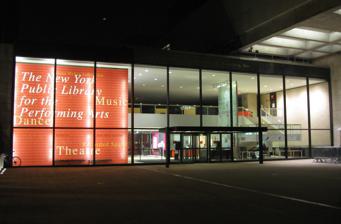
Building: New York Public Library for the Performing Arts
Country: United States of America
Year built: 1965
Performing arts library The New York Public Library for the Performing Arts' entrance from Lincoln Center Plaza at night The New York Public Library for the Performing Arts, Dorothy and Lewis B. Cullman Center , is located at 40 Lincoln Center Plaza, in the Lincoln Center complex on the Upper West Side in Manhattan , New York City . Situated between the Metropolitan Opera House and the Vivian Beaumont Theater , it houses one of the world's largest collections of materials relating to the performing arts. It is one of the four research centers of the New York Public Library 's Research library system, and it is also one of the branch libraries. History Buildings of Lincoln Center 100m 110yds 13 12 11 10 9 8 7 6 5 4 3 2 1 view talk edit Buildings and structures in Lincoln Center: 1 Samuel B. and David Rose Building (includes Walter Reade Theater ) 2 Juilliard School 3 Alice Tully Hall 4 Vivian Beaumont Theater (includes Mitzi E. Newhouse Theater and Claire Tow Theater) 5 Elinor Bunin Monroe Film Center 6 David Geffen Hall 7 New York Public Library for the Performing Arts (includes Bruno Walter Auditorium) 8 Metropolitan Opera House 9 Josie Robertson Plaza with Revson Fountain 10 Damrosch Park 11 David H. Koch Theater 12 David Rubenstein Atrium 13 Jazz at Lincoln Center Founding and original configuration Al Hirschfeld 's desk and chair in the library's lobby Originally the collections that formed The New York Public Library for the Performing Arts (LPA) were housed in two buildings.  The Research collections on Dance, Music, and Theatre were located at the New York Public Library Main Branch , now named the Stephen A. Schwarzman Building, and the circulating music collection was located in the 58th Street Library. A separate center to house performing arts was first proposed by Carleton Sprague Smith (chief of the Music Division) in a 1932 report to the library administration, "A Worthy Music Center for New York." (At the time, dance materials and sound recordings were all part of the Music Division.)  There were attempts to create partnerships with Rockefeller Center (under construction at the time), the Museum of Modern Art , and the Metropolitan Museum of Art (to which New York University wanted to join as a partner).  During the late 1930s and early 1940s, the Music Division produced a program of concerts (based on the model of the Library of Congress concerts in Coolidge Auditorium ).  These concerts were often held in conjunction with the Metropolitan Museum of Art and Juilliard School , and the program grew to include Lectures from New York University staff. After Lincoln Center was incorporated in 1956, an early mention of a possible "library and museum of the performing arts" appeared in June 1957. It was envisioned that a library-museum would serve to "interpret and illuminate the entire range of the performing arts". By December of that year, the library had become an accepted component of Lincoln Center planning and fundraising. Recalling his earlier reports, Smith produced a new report arguing for a move to Lincoln Center.  Library administration officially approved of the move in June 1959. The building housing the library's research collections and the Vivian Beaumont Theater was the third building to be opened at Lincoln Center. Original plans conceived the library as a separate building, but prohibitive costs necessitated a combination of the Library and the Theater.  As built, the Theater forms the central core of the building, the first and second floors occupying the southern and western sides, and the third-floor research collections providing a roof.  Noted modernist architect Gordon Bunshaft , of the firm of Skidmore, Owings and Merrill (SOM), designed the interiors, and SOM consulted with Eero Saarinen and Associates (architect for the Vivian Beaumont Theater) on the exteriors. The Claire Tow Theater (belonging to Lincoln Center Theater) was built on the roof of the Library and opened in June 2012. The third floor, housing the research collections, opened to the public on July 19. The entire library was opened to the public on November 30, 1965, the fourth building to open at Lincoln Center. At its opening, it was called "Library and Museum of the Performing Arts".  The Library's museum component was named the Shelby Cullom Davis Museum in honor of an investment banker who contributed $1 million to the Lincoln Center for museum purposes. At its opening, the Library's main lobby at the Lincoln Center Plaza entrance housed a bookstore, a film viewing area, and a listening area.  The second floor included a children's performing arts collection as well as the Hecksher Oval, an enclosed space that could accommodate story-telling.  Prior to the 2001 renovation, the children's collection was relocated to the Riverside Branch. The Hecksher Oval was removed as part of the renovation. The Shelby Cullom Davis Museum spaces included small and separate areas in the Dance, Music, Sound archive and Theater research divisions.  Bigger galleries were the Vincent Astor Gallery on the 2nd floor, and galleries on the lower level and 2nd floor. 2001 renovation One of the Mapleson Cylinders , among the sound archive's most treasured items From 1998 through 2001, the building was closed due to a $38 million renovation project designed by Polshek Partnership .  (The renovation was unrelated to the Lincoln Center renovations which commenced shortly after 2001.)  During this time, the research collections were serviced from the NYPL's Annex (at 10th Avenue and 43rd Street), and the circulating collections were housed in the Mid-Manhattan Library at 40th Street and Fifth Avenue.  LPA reopened to the public on October 29, 2001, with its building newly named Dorothy and Lewis B. Cullman Center after a gift from the Cullmans (Dorothy was a trustee until she died in 2009; Lewis died in 2019). During the renovation, the library was wired to enable installation of numerous computers on each floor.  There are nearly 200 publicly accessible computers in the building. [ better source needed ] Most are restricted to use of the library catalog and electronic databases or viewing the library's audiovisual material, but a few provide full Internet access. The renovation also created a Technology Training Room, with twelve desktop computers for users and one for a teacher, as well as a projection screen. Upon the building's original opening in 1965, each research division had a separate reading room. The renovation removed these and consolidated public areas into a single unified public reading area, with separate rooms for the Theater on Film and Tape Archive (its screening room named for Lucille Lortel ) and Special Collections (its room named for Katharine Cornell and Guthrie McClintic ).  Subsequently the Special Collections reading room was moved into a portion of the main reading area of the third floor, while a screening room for films held by the Jerome Robbins Dance Division and the Reserve Film and Video Collection (originally part of the Donnell Media Center , but absorbed into the Collection in 2008) took its place. Meanwhile, gallery space for the museum was consolidated into two main gallery spaces with smaller areas for display of other items. The Donald and Mary Oenslager Gallery is located on the first floor, adjacent to the Lincoln Plaza entrance, while the Vincent Astor Gallery (formerly on the second floor) is now located on the lower level, adjacent to the Amsterdam Avenue entrance.  A small area near the Lincoln Center Plaza entrance houses caricaturist Al Hirschfeld 's desk and chair.  The main corridors on the first and second floors are used for smaller exhibitions. The third floor has numerous display cases highlighting rotating displays of thematic groupings of artifacts from the collections. The renovation was not without detractors.  Critic Joseph Horowitz criticized the third floor in particular.  Where previously each division had its own reading room, the renovation united all public reading areas into one room, resulting in less intimacy and more noise. Edmund Morris characterized the Special Collections reading room as "a charmless space...[which] exudes a dispirited air of neglect." Research collections From its inception, LPA has had both a research component (funded mostly with private money) and a branch library component (funded with significant money from New York City, the remainder coming from private contributions). Materials and formats File cabinets contain more than a million clippings at LPA Hundreds of hours of rehearsal recordings feature Arturo Toscanini In addition to published works (for example, books, periodicals, and scores), the research divisions collect an enormous amount of unique material: Archival material (material that was created by or that once belonged to an individual or organization), text manuscripts , music manuscripts , dance notation scores, typescripts, prompt books , posters , original set and costume designs , programs , and other ephemera are just some of the major categories of materials.  The library's collection of sound recordings is in all formats that in themselves trace the history and development of sound recording. The library has 500,000 folders containing clippings on a variety of people and subjects pertaining to the performing arts. These clippings can sometimes provide a beginning to those at the initial stage of their research. The library also collects a variety of iconography in various forms: photographs , lithographs , engravings , drawings , and others.  A recent internal report estimated that LPA holds approximately 4.5 million photographs, including the recently acquired collection of New York photographer Martha Swope , itself holding 1 million photographs. Much of this non-book material was not initially in the online catalog. Some materials are accessible through in-house card files and indexes. Policy since changed to bring as much of the material as possible into the main catalog, and by 2013, most of it was accessible in the catalog. Because of the enormous volume of material, some classes of it, such as the clipping files, has never been inventoried, although it is arranged in a retrievable manner with an alphabetical or chronological arrangement. Unlike most U.S. public libraries, the research collections stacks are located in non-public areas and are not available for browsing.  Patrons must determine what they want to view, fill out call slips, and submit the slips to library staff.  Library staff then retrieves the material for the patron. The holdings of LPA are divided by subject into divisions, which contain a number of special centers. Music Division The Music Division, as a founding division of The New York Public Library, is the oldest of all the divisions at LPA.  Its origins stem from the private library of banker Joseph William Drexel .  Upon his death in 1888, his valuable library of 5,542 volumes and 766 pamphlets, known as the Drexel Collection , became part of the Lenox Library. The Astor Library also had an endowment that helped with the purchase of music. In 1895, upon the Lenox Library's consolidation with the Astor Library, the Music Division became one of the first subject divisions of The New York Public Library. According to The New Grove Dictionary of Jazz , the library has particular strong manuscript holdings in jazz , These include 400 of Benny Goodman 's arrangements, and the arrangements made by Sy Oliver for musicians including Duke Ellington , Jimmie Lunceford , and Tommy Dorsey . It holds working scores of works by Ellington, and by Charles Mingus as well as extensive microlim copies of Mingus' manuscripts. Classical music manuscript holding include manuscripts by Bach, Johannes Brahms , Franz Liszt , Glinka , Handel, Haydn, Korngold , Mozart, Paganini , Schubert, and Schumann. Billy Rose Theatre Division Theatre on Film and Tape room – dedicated to donor Lucille Lortel The Library has been collecting theatrical materials for years prior to 1931, when the executors of David Belasco 's estate offered the producer's holdings on the condition that a division be created.  The Theatre Collection (as it was initially known) began on September 1, 1931. The division opened at Lincoln Center as the Theatre Collection.  In 1956 the theatre collection of the New York Public Library was recognized with a Special Tony Award . In 1979, it was renamed the Billy Rose Theatre Division, honoring a financial gift from the lyricist/producer's foundation. It is now the largest research division at the library, with holdings primarily on the theatre, and increasing on film, with some collections on the related subjects of vaudeville, magic, puppetry, and the circus. The Theater of Film and Tape Archive is administratively within the division. The Theatre division includes the Theatre on Film and Tape Archive (TOFT) which produces video recordings of New York and regional theater productions, and provides research access at its Lucille Lortel screening room. The collection is considered one of the most comprehensive collections of videotaped theater productions in the world. Archives modeled on TOFT include the Museum of Performance & Design in San Francisco , the Washington Area Performing Arts Video Archive established in Washington, D.C. , and the National Video Archive of Performance in London .  The core of the collection consists of live recordings of Broadway and Off-Broadway productions, with some additional productions from professional regional theaters. The Archive also records interviews and dialogues with notable theater professionals. In addition to live performances, commercial recordings of theater-related films, documentaries, and television programs are also included in the collection. Currently between 50 and 60 live recordings are produced each year, covering most important productions. As of fall of 2016, the collection included 7,901 titles. Jerome Robbins Dance Division The Jerome Robbins Dance Division began in 1944 under the auspices of Genevieve Oswald . Originally dance materials were part of the Music Division (when it was known as the "Dance Collection"), but its growth necessitated hiring a full-time staff member in 1947. Acquisitions were augmented by gifts of papers of Ted Shawn and Ruth St. Denis , Doris Humphrey , Charles Weidman , and Hanya Holm .  With the gift of a collection of Walter Toscanini in honor of his deceased wife, Cia Fornaroli (a dancer), the Dance Collection became an internationally known repository. Due to its subsequent growth and increasing importance, the collection was formally recognized as a separate division on January 1, 1964. One of the division's most significant resources is the Jerome Robbins Archive of the Recorded Moving Image. Endowed with a gift from Jerome Robbins, this archive collects and preserves moving images of dance, making them available to researchers.  The Archive has received many gifts from dancers and choreographers and contains many privately made films and video. The Division's oral history program began formally in 1965.  These oral histories are particularly valuable since they provide information, history and context not generally available in published sources. Reserve Film and Video Screening room for the Reserve Film and Video collection; moviola and Steenbeck equipment are on the right Though not technically a part of the Research divisions, the Reserve Film and Video Collection (formerly the Donnell Media Center) is serviced from the third floor.  For film and video that must be viewed onsite, there is a screening room (large enough for classes) equipped with a 16 mm projector.  There are also moviolas and Steenbeck equipment, permitting close frame-by-frame examination and analysis. Rodgers and Hammerstein Archives of Recorded Sound The origins of the Rodgers and Hammerstein Archives of Recorded Sound can be traced to a gift of 500 78-rpm records by Columbia Records in 1937 to the Music Division.  Successive gifts by record companies and individuals led to the formal creation of a separate division with the opening of the building at Lincoln Center in 1965.  It was named in exchange for a private donation from the Rodgers and Hammerstein organization. Radio station WQXR donated 11,000 78 rpm recordings in 1966. Carleton Sprague Smith envisioned the purpose of the sound archive as "stimulating interest among recording and broadcasting executives, as well as other arts institutions that had potential for playing a cooperative role." Resources include the Rigler-Deutsch Index , which lists of library's extensive holdings of 78 rpm records. Branch (Circulating) Collections A portion of the circulating DVDs Circulating CDs The beginnings of the circulating music collection are due in great part to its first head librarian, Dorothy Lawton. Lawton took part in the establishment of the music collection at the 58th Street Library in 1920, beginning with a collection of 1,000 books and scores.  In 1924, the circulating music collection was officially established as part of the 58th Street Library. Her passion for dance enabled her to get unusual publications, so much that dance critic John Martin complimented her on the growing collection of dance books. In 1929, the 58th Street Library began a collection of recordings beginning with gifts from Victor and Columbia records, amounting to 500 records.  Upon building a listening booth, Lawton reported that by 1933, the listening booth was constantly booked two weeks in advance. During World War II , she established a concert series for servicemen on Sundays from 3–7 PM.  Servicemen could request selections of their choice and could also participate in playing chamber music with instruments that had been loaned to the Library.  She established the Orchestra Collection, a set of scores and parts that could be loaned to groups for performance.  Currently, the Orchestra Collection loans parts to more than 2,000 works. Upon Lawton's retirement in 1945, chief music critic of The New York Times Olin Downes complimented her on the development of the 58th Street Library, and remarked on her achievements such as attracting donors and enlisting the concern and help of professional musicians. (Many of the rare items that were gifts to the 58th Street Branch were subsequently moved to the Music Division.) After retiring, Lawton returned to the country of her birth, England, and help organize a newly created music collection at Central Music Library of the Buckingham Palace Road Library (today the Westminster Music Library , modeling the new library on the one she established at 58th Street. Currently, the Circulating collections loan books on music, dance, theater, film, and arts administration.  They also loan scores, scripts, CDs, videotapes, DVDs, and sets of orchestral parts. Shelby Cullom Davis Museum A display wall of the Shelby Cullom Davis Museum The museum component of LPA takes the form of exhibitions in its two main exhibition spaces, The Donald and Mary Oenslager Gallery and the Vincent Astor Gallery, as well as a walled area in the plaza entrance, and additionally display cases distributed throughout the building. Among the purposes of the exhibitions is to show to all visitors that the millions of items belonging to the library are not for the exclusive use of scholars but for anyone who walks in the door. Exhibitions highlights items from the library's collections and keep the name of the library before the public, attracting new and potential donations. Since the late 1990s, NYPL's exhibitions program has added online exhibitions.  Online exhibitions serve as an extension of physical exhibitions, adding more material or allowing a greater depth of exploration. Public programs Public programs are free of charge and take place in the 202-seat Bruno Walter Auditorium located on the lower level.  The auditorium is used several times a week for musical performances, film screenings and lectures. See also List of New York Public Library branches Further reading Sydney Beck , "Carleton Sprague Smith and the Shaping of a Great Music Library: Harbinger of a Center for the Performing Arts (Recollections of a Staff Member)" in: Libraries, History, Diplomacy, and the Performing Arts: Essays in Honor of Carleton Sprague Smith . Festschrift Series no. 9. Stuyvesant, NY: Pendragon Press, 1991. ISBN 978-0-945193-13-5 Miller, Philip L. and Frank Campbell, "How the Music Division Grew-A Memoir (parts 1–2)", Notes , vol. 35, no. 3 (March 1979), pp. 537–555; part 3: vol. 36, no. 1 (September 1979), pp. 76–77; part 4: Vol. 38, No. 1 (September 1981), pp. 14–41. Williams, Sam P. Guide to the Research Collections of the New York Public Library . New York: New York Public Library, 1975. ISBN 0-8389-0125-5 References